Oratorio di San Lorenzo all'alpe Seccio

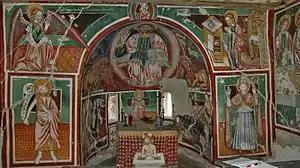
The frescos in the chancel

Oratory of Saint Lawrence all'alpe Seccio ( is a Roman Catholic church in the village of Boccioleto, in the Province of Vercelli and the region of Piedmont, Italy.